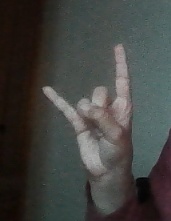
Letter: la